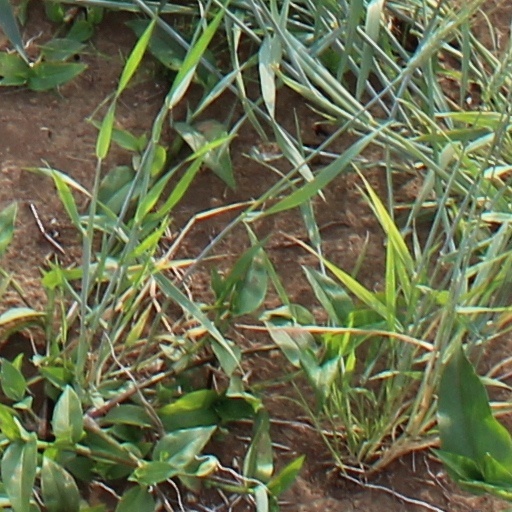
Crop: wheat